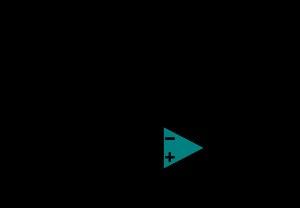
Un montage intégrateur est en électronique un montage qui a pour signal de sortie l'intégrale de son signal d'entrée. Donc tout montage dont le signal de sortie vérifie la relation suivante est un montage intégrateur :